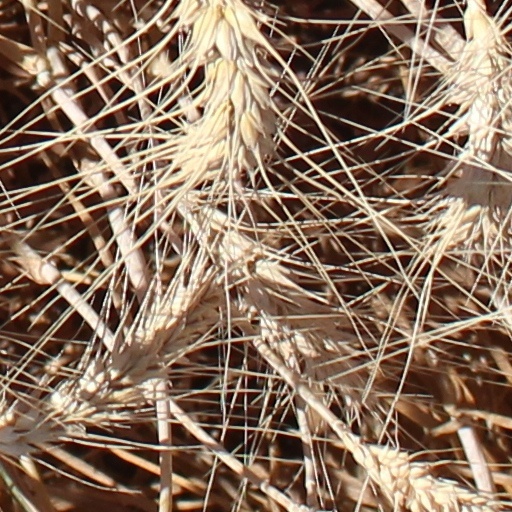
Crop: wheat